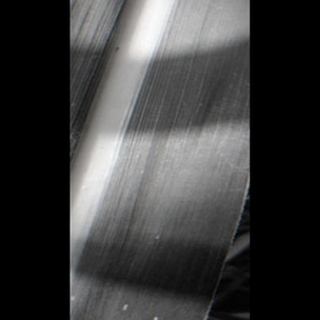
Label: healthy_sugarcane